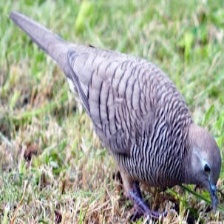
Species: ZEBRA DOVE
Scientific name: GEOPELIA STRIATA